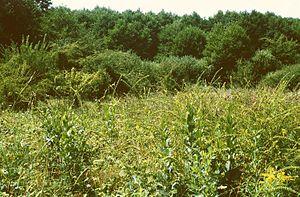
L'Aigremoine élevée ou Aigremoine odorante est une espèce de plantes à fleurs herbacées vivaces de la famille des Rosacées présente en Europe et en Afrique du Nord. Elle intéresse de plus en plus la communauté scientifique à cause de son contenu important en agrimoniine, un composé avec de nombreuses propriétés médicinales.